The Human League

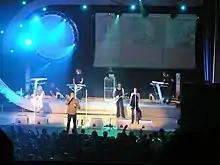
Synth City Tour 2005

In May 2000, the band signed to Papillon Records, a subsidiary of the Chrysalis Group, and began recording tracks for their new album due out the following year. The next album, titled "Secrets", was released August 2001, and, like the previous album "Octopus", the band was presented as the Oakey, Sulley and Catherall trio, although Neil Sutton was credited with keyboards and co-wrote most of the material with Oakey. The album received generally favourable reviews from critics. Commercially, the album flopped, entering the UK album chart at No. 44, falling off the chart the following week. This was not helped by the band's record label, Papillon, which developed financial problems. It was closed by the parent company shortly after the album's release, leading to poor promotion and sales. BBC Radio 1 also refused to playlist the single "All I Ever Wanted" because, now in their 40s, the band did not match the radio station's demographic target audience.